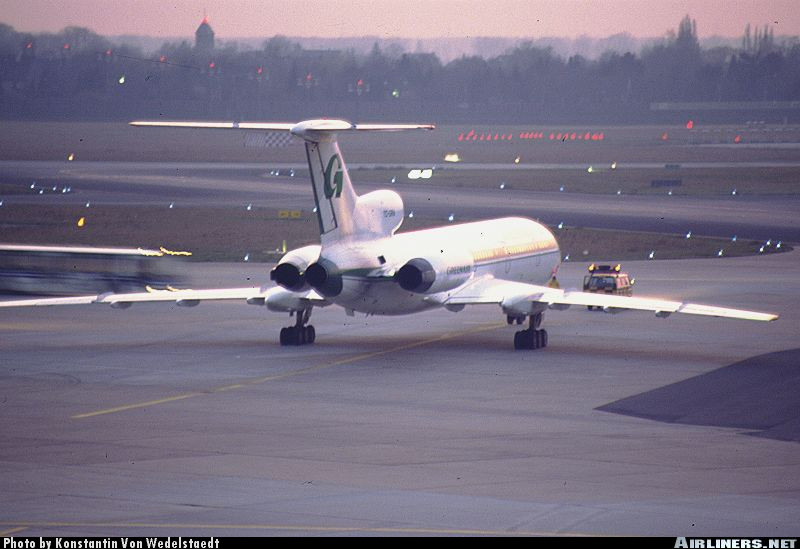
Vehicle type: Planes